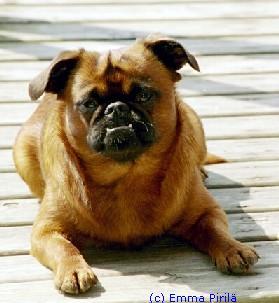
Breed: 209-n000042-Brabancon_griffo